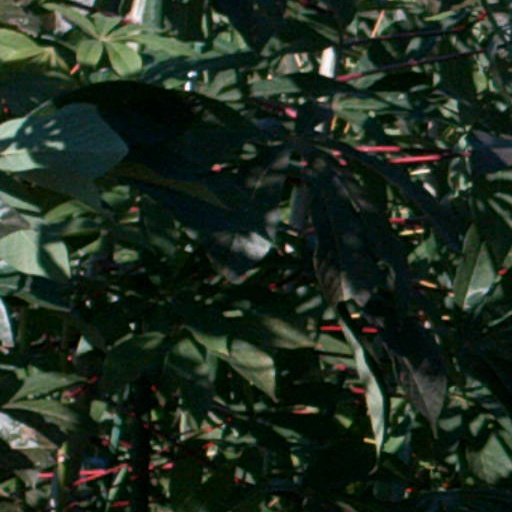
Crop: cassava